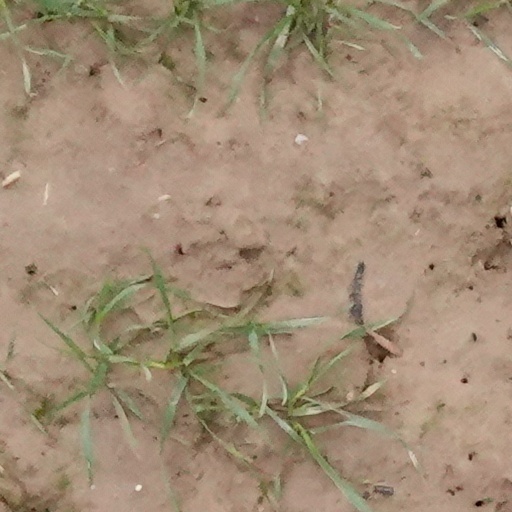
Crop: wheat